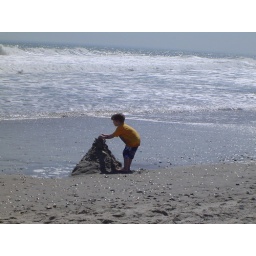
Sand castle building in Atlantic City